Rockhampton Heritage Village

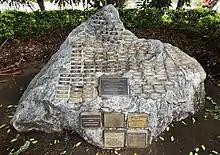
Country Music Rock of Recognition at Rockhampton Heritage Village, 2020

Country Music Rock of Recognition (monument): The Country Music Rock of Recognition is situated in the carpark in front of the Rockhampton Heritage Village. It was unveiled by Jim Pearce on 17 May 1997 in recognition of the dedication of Queenslanders' contribution to the Australian country music industry.